Pharsalia

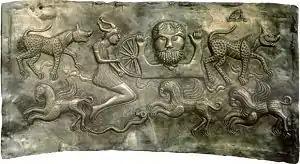
Interior plate C.

Lucan breaks from epic tradition by minimizing, and in certain cases, completely ignoring (and some argue, denying) the existence of the traditional Roman deities. This is in marked contrast to his predecessors, Virgil and Ovid, who used anthropomorphized gods and goddesses as major players in their works. According to Susanna Braund, by choosing to not focus on the gods, Lucan emphasizes and underscores the human role in the atrocities of the Roman civil war. James Duff, on the other hand, argues that "[Lucan] was dealing with Roman history and with fairly recent events; and the introduction of the gods as actors must have been grotesque".